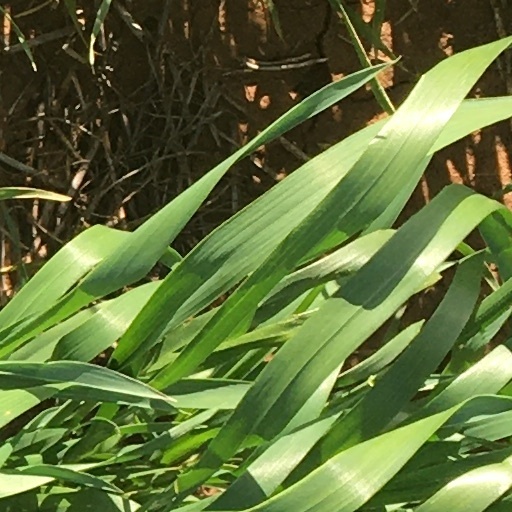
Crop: wheat